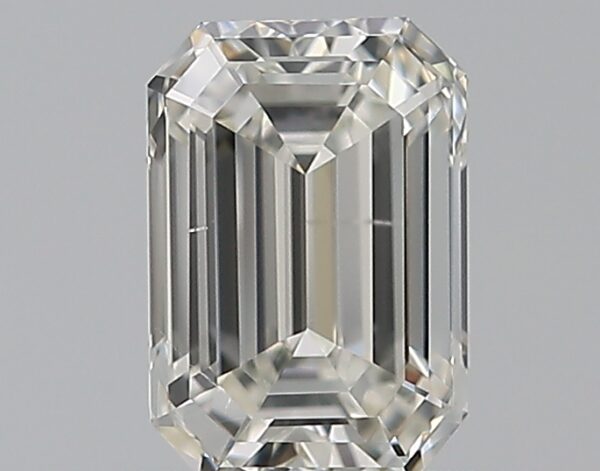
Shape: emerald
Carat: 0.67
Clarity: SI1
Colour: H
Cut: EX
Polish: VG
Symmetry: GD
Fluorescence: N
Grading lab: GIA
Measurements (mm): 5.95 x 4.09 x 2.8